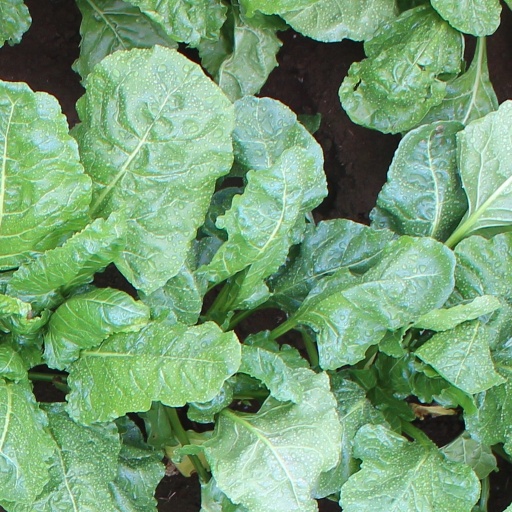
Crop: sugar beet